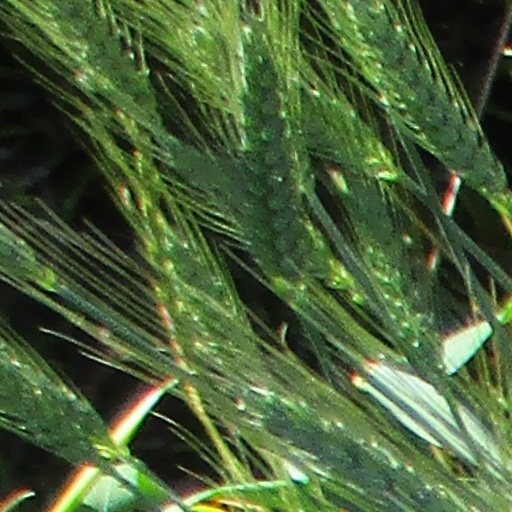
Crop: wheat